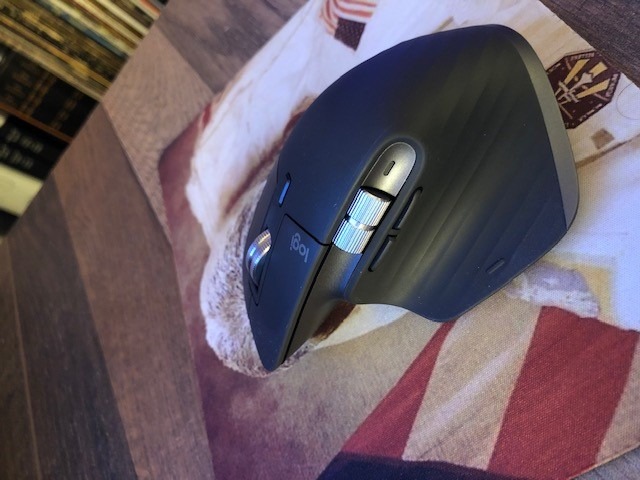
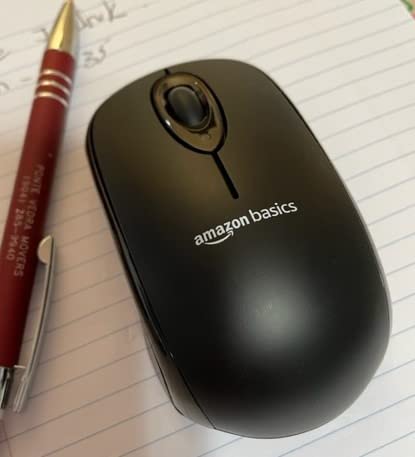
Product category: mouse
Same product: no